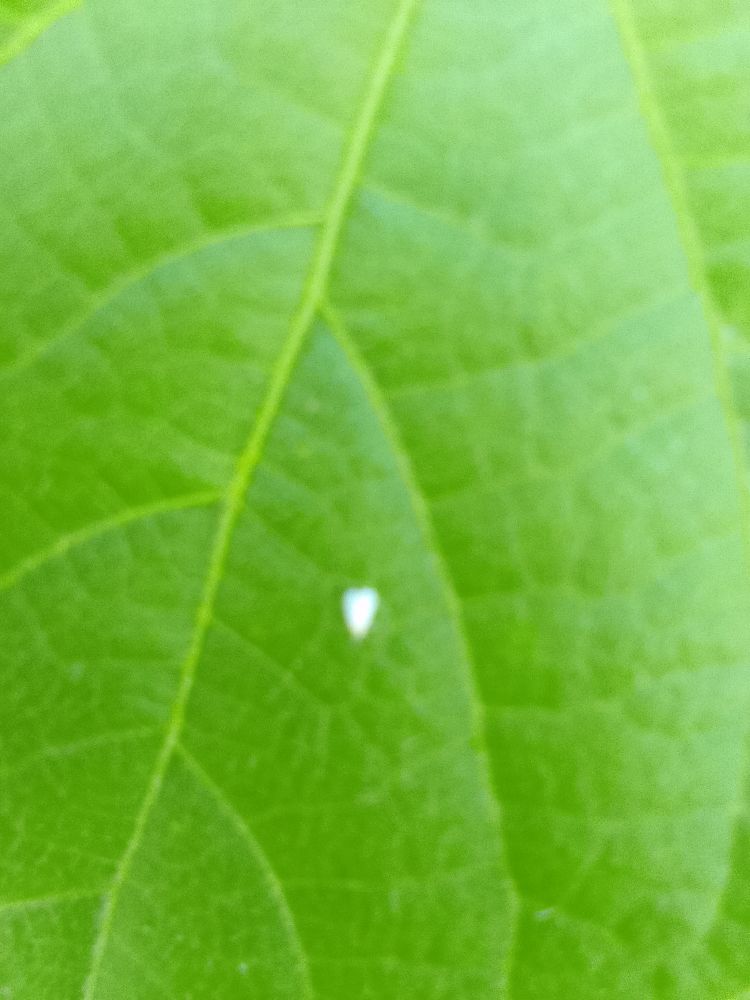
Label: healthy